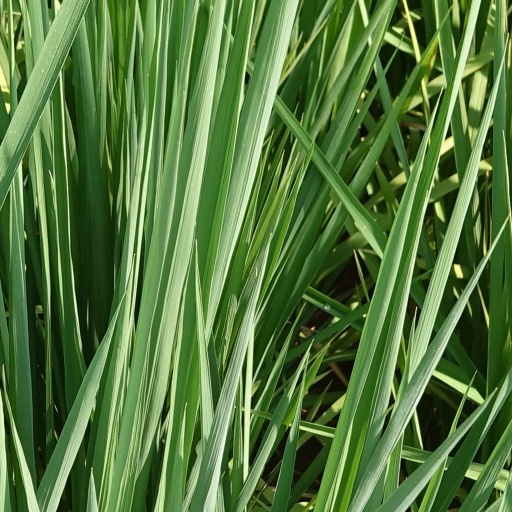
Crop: rice